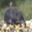
Label: shrew